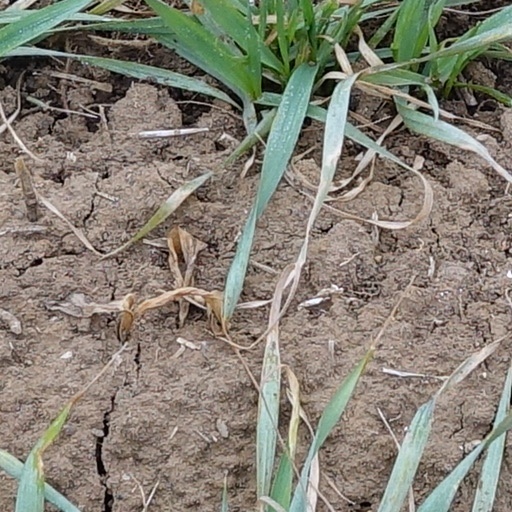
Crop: wheat